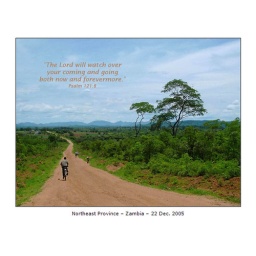
People riding bikes on a dirt road in the Northeast Province of Zambia